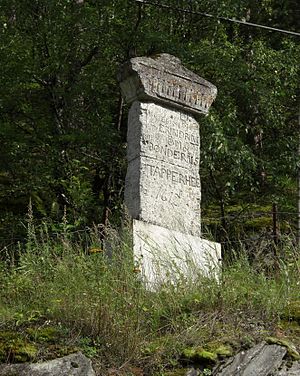
Slaget ved Kringen / Efterspil
Sinclairmonumentet ved Kringen blev rejst i 1912, ved 300-års markeringen af slaget.
Slaget ved Kringen var en træfning i 1612 lige syd for Otta i Gudbrandsdalen hvor et norsk opbud på nogen hundrede bevæbnede bønder fra Dovre, Lesja, Vågå, Fron og Ringebu overfaldt og nærmest udslettede en skotsk afdeling på 300 lejesoldater. Skotterne var på gennemrejse til Sverige under det såkaldte skottetog, lejetroppernes march for at slutte sig til de svenske soldater i Kalmarkrigen mellem Sverige og Danmark-Norge 1611–1613. Slaget ved Kringen er et af de mest legendariske militære slag i Norges historie. Det blev fulgt op med en massakre i den såkaldte skottelåven på Kvam, hvor størstedelen af de skotske fanger blev dræbt.